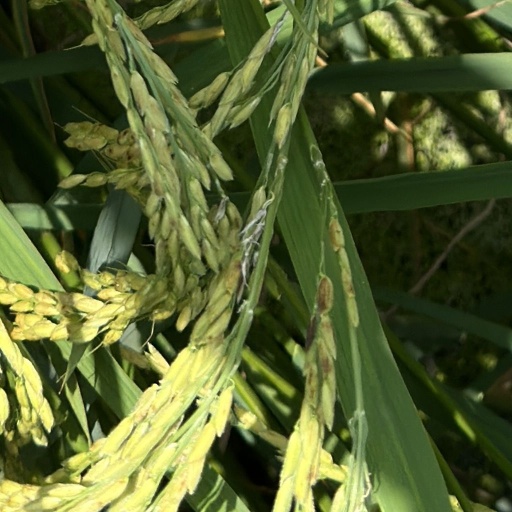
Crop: rice